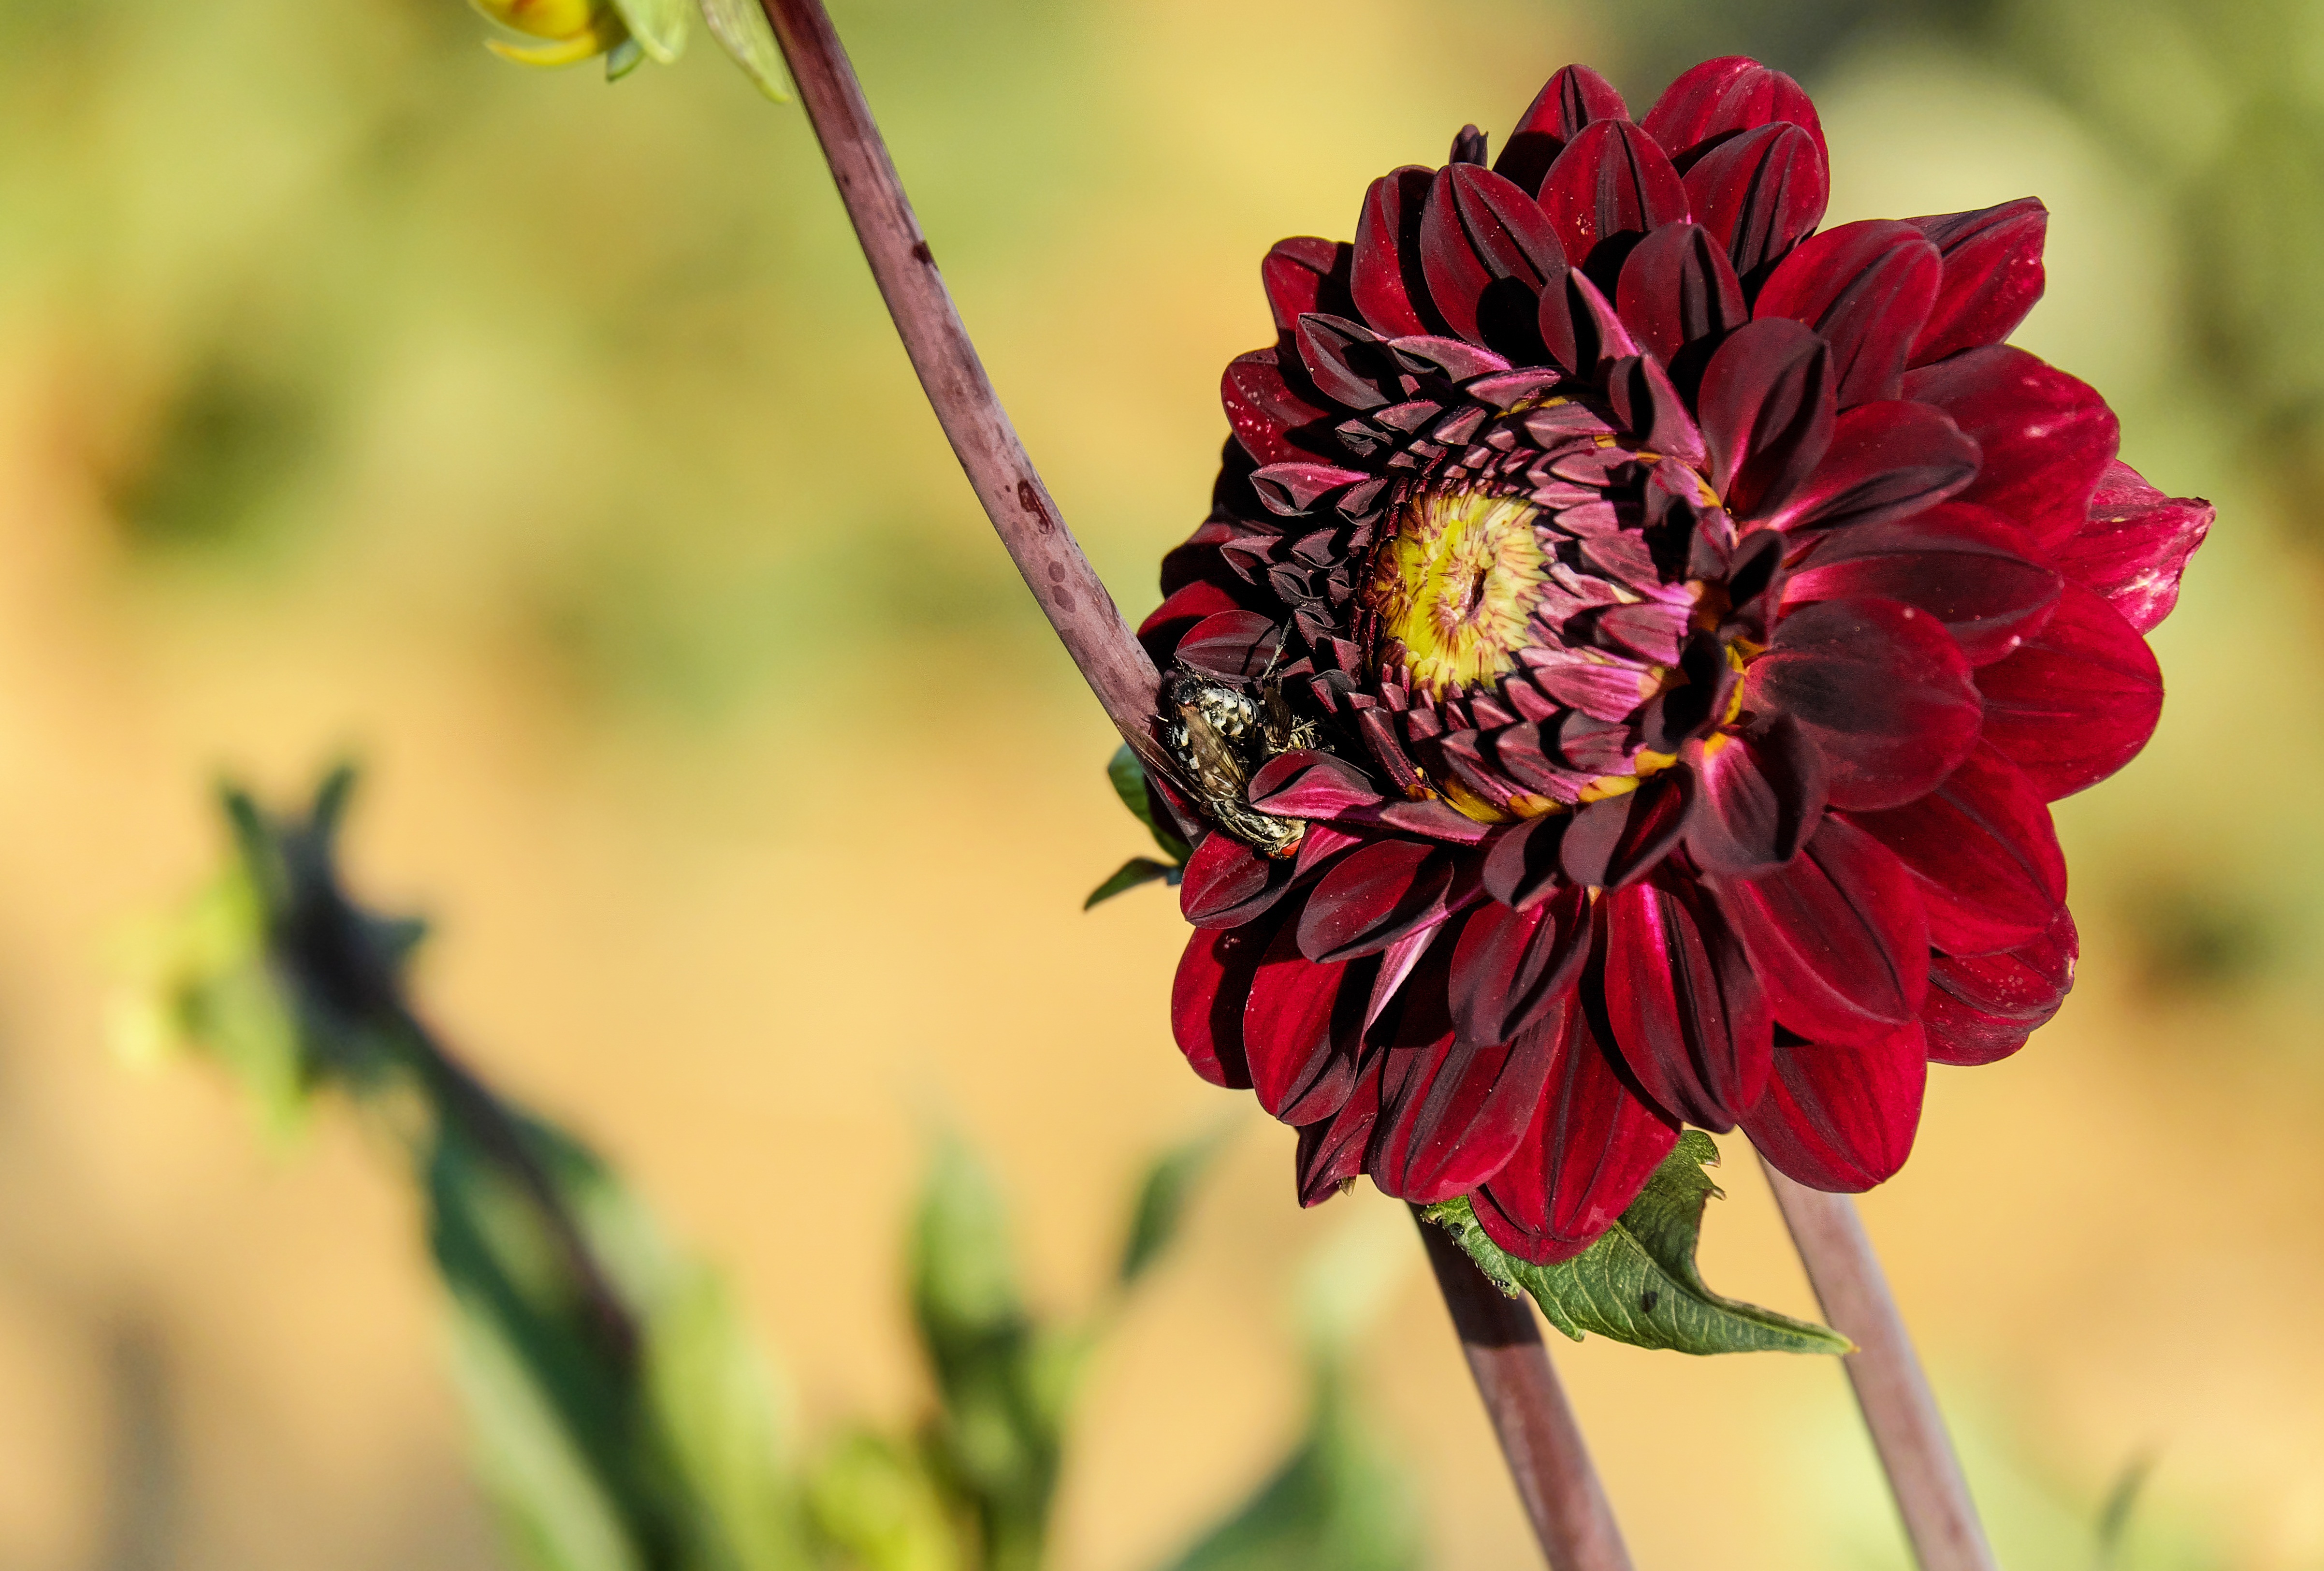
blossom, plant, flower, petal, bloom, botany, flora, wildflower, flowers, close up, dahlia, autumn flower, floristry, macro photography, garden plant, flowering plant, daisy family, schwarzrot, plant stem, land plant